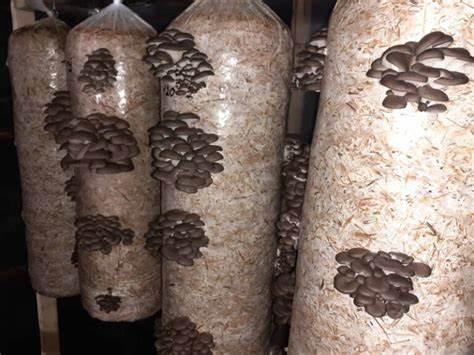
Uyoga wa chanzo ukikua katika mifuko ya kilimo. Mifuko hiyo inaonekana kujazwa na mimea kama vile maranda ya mbao au majani ambayo hutumika kama sehemu ya  kukuzia uyoga . Inaonekana kuwa ni chumba cha kulima uyoga au sehemu ya biashara ndogo ndogo ya kilimo cha uyoga.